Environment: real
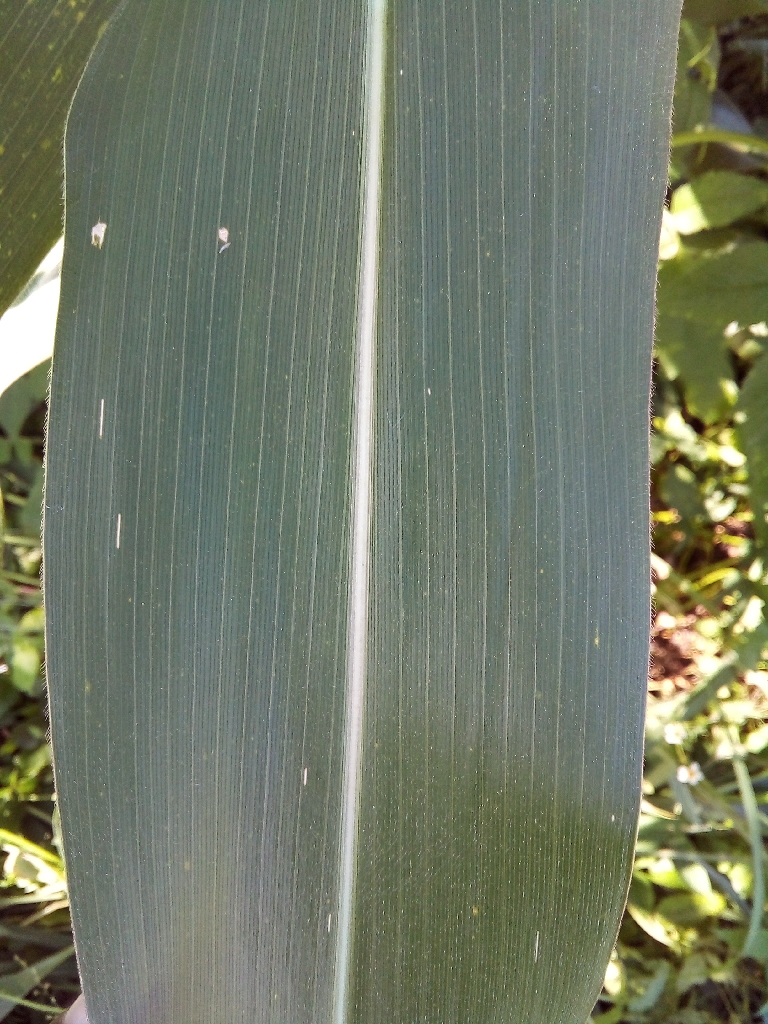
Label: healthy